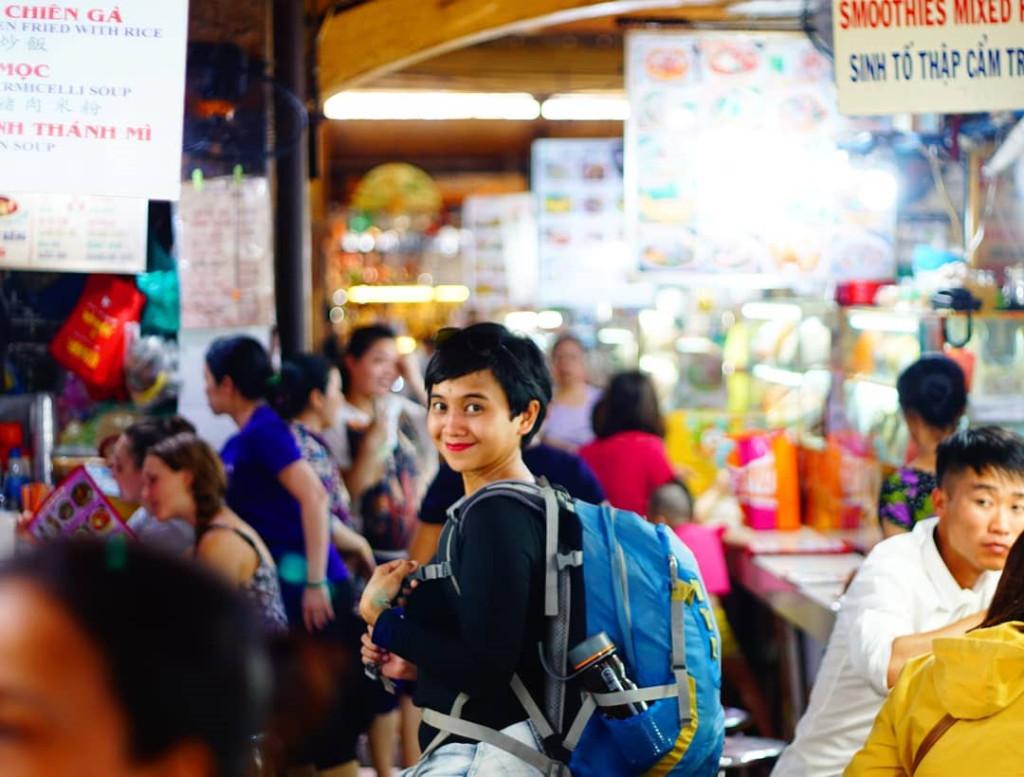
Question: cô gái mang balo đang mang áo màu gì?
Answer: cô gái mang balo đang mang áo màu đen